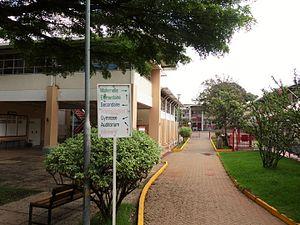
Lycée Denis Diderot
Le lycée français Denis-Diderot est un établissement d'enseignement français à l'étranger situé à Nairobi au Kenya. Il est sous convention avec l'Agence pour l'enseignement français à l'étranger.